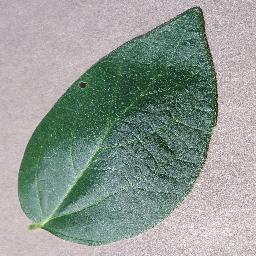
Label: Soybean___healthy